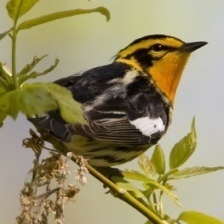
Species: BLACKBURNIAM WARBLER
Scientific name: SETOPHAGA FUSCA